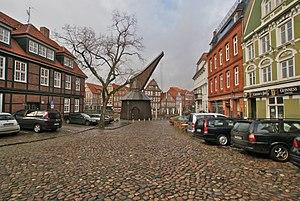
Stade, Allemagne: Ancienne grue portuaire au bord du port de la Schwinge (reconstruction)